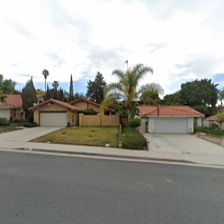
Label: streetView